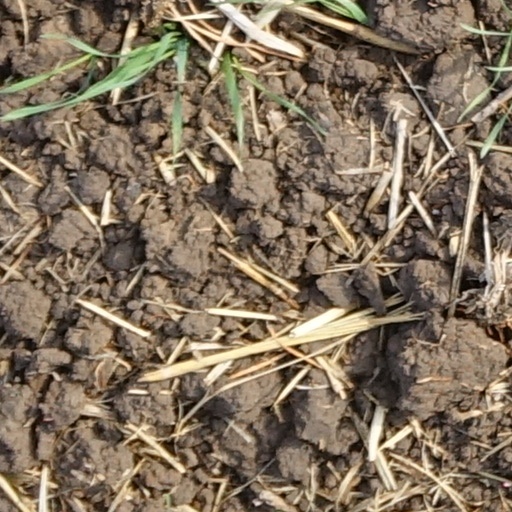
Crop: wheat